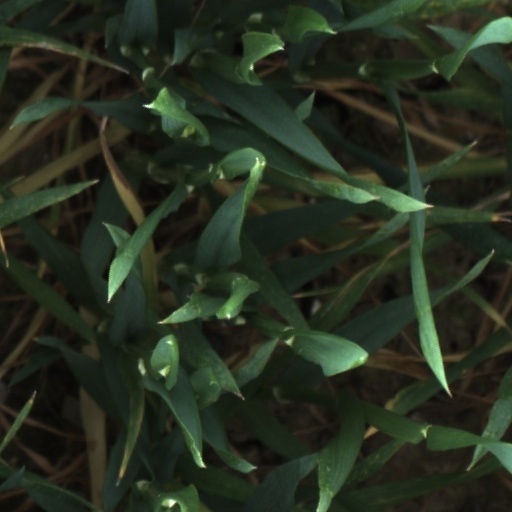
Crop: wheat